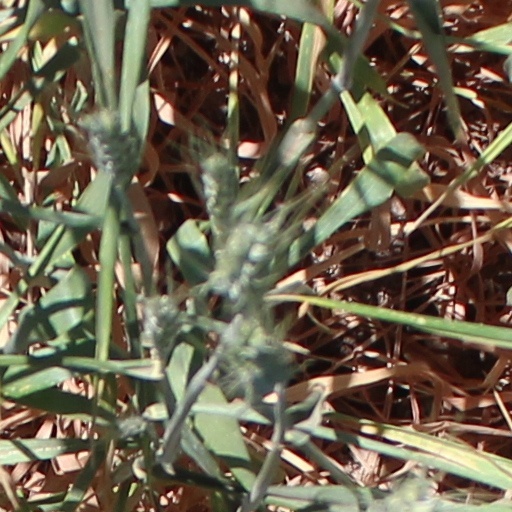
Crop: wheat